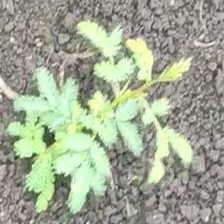
Weed species: Dwarf_cassia_(Chamaecrista pumila)